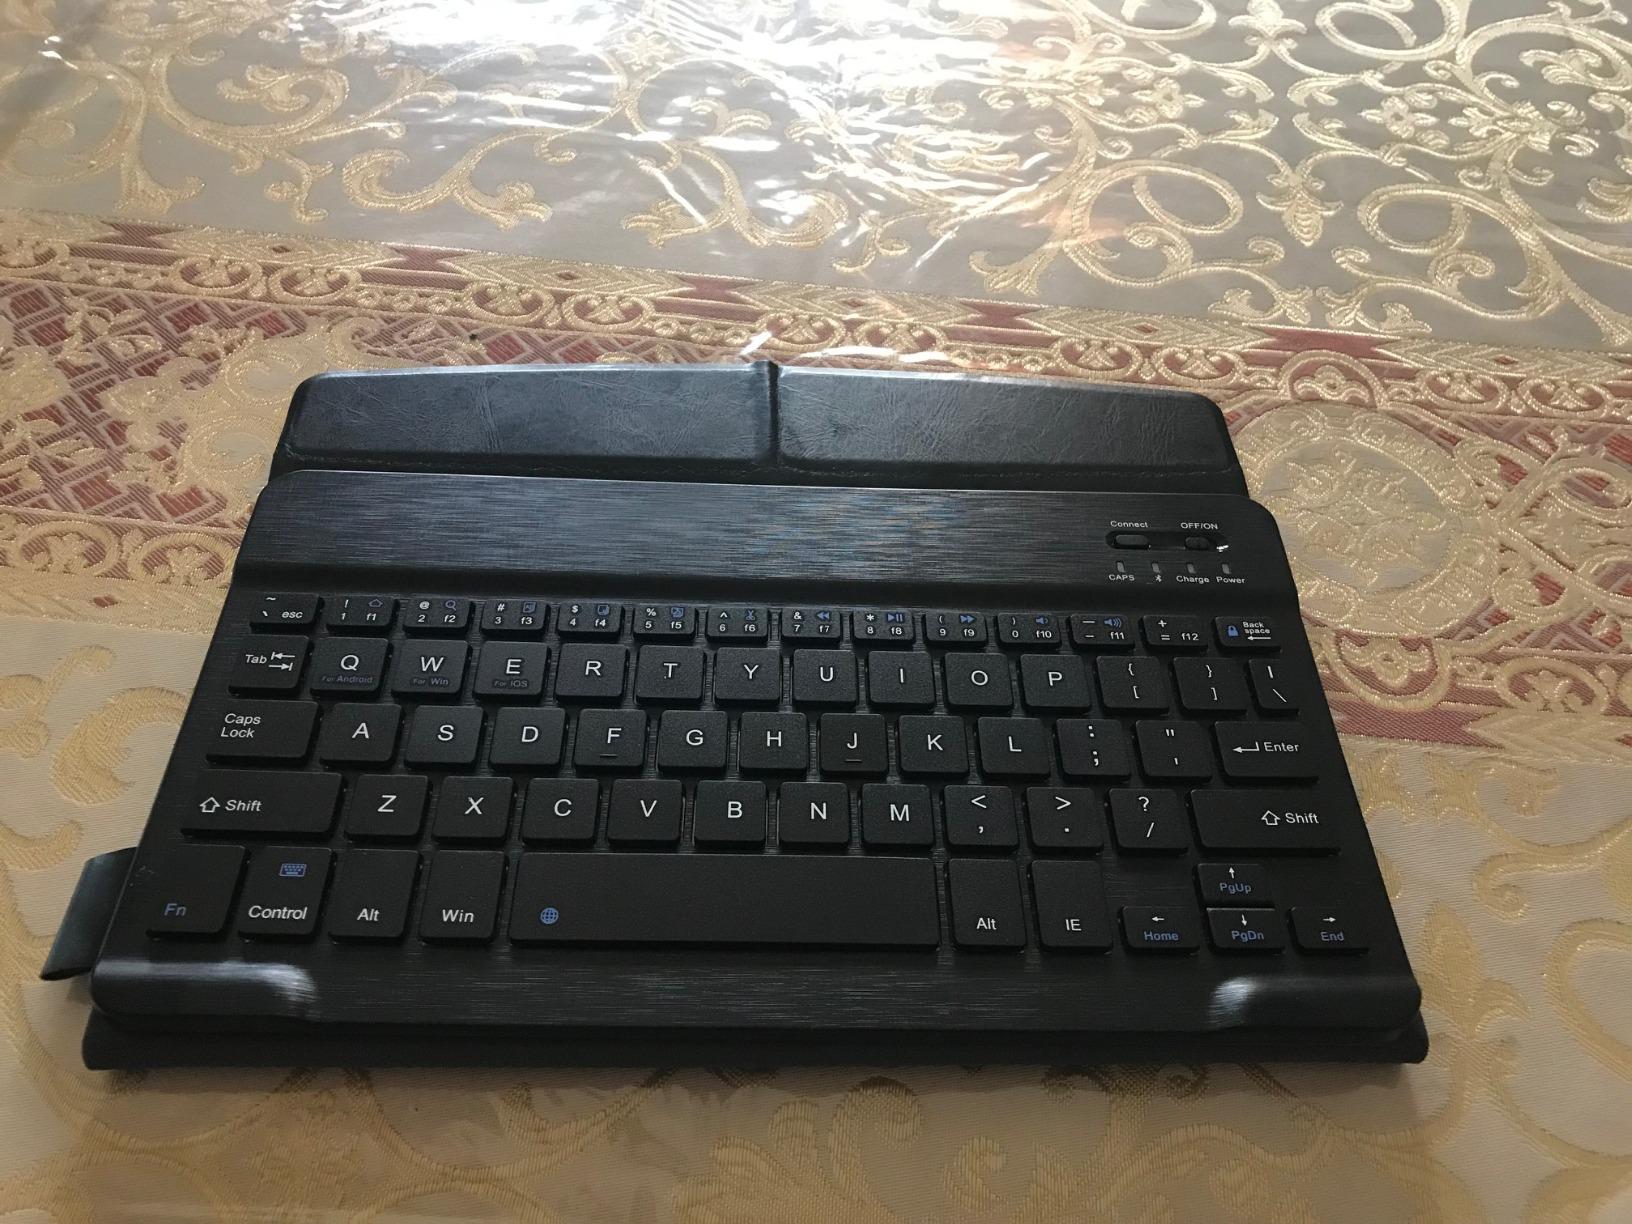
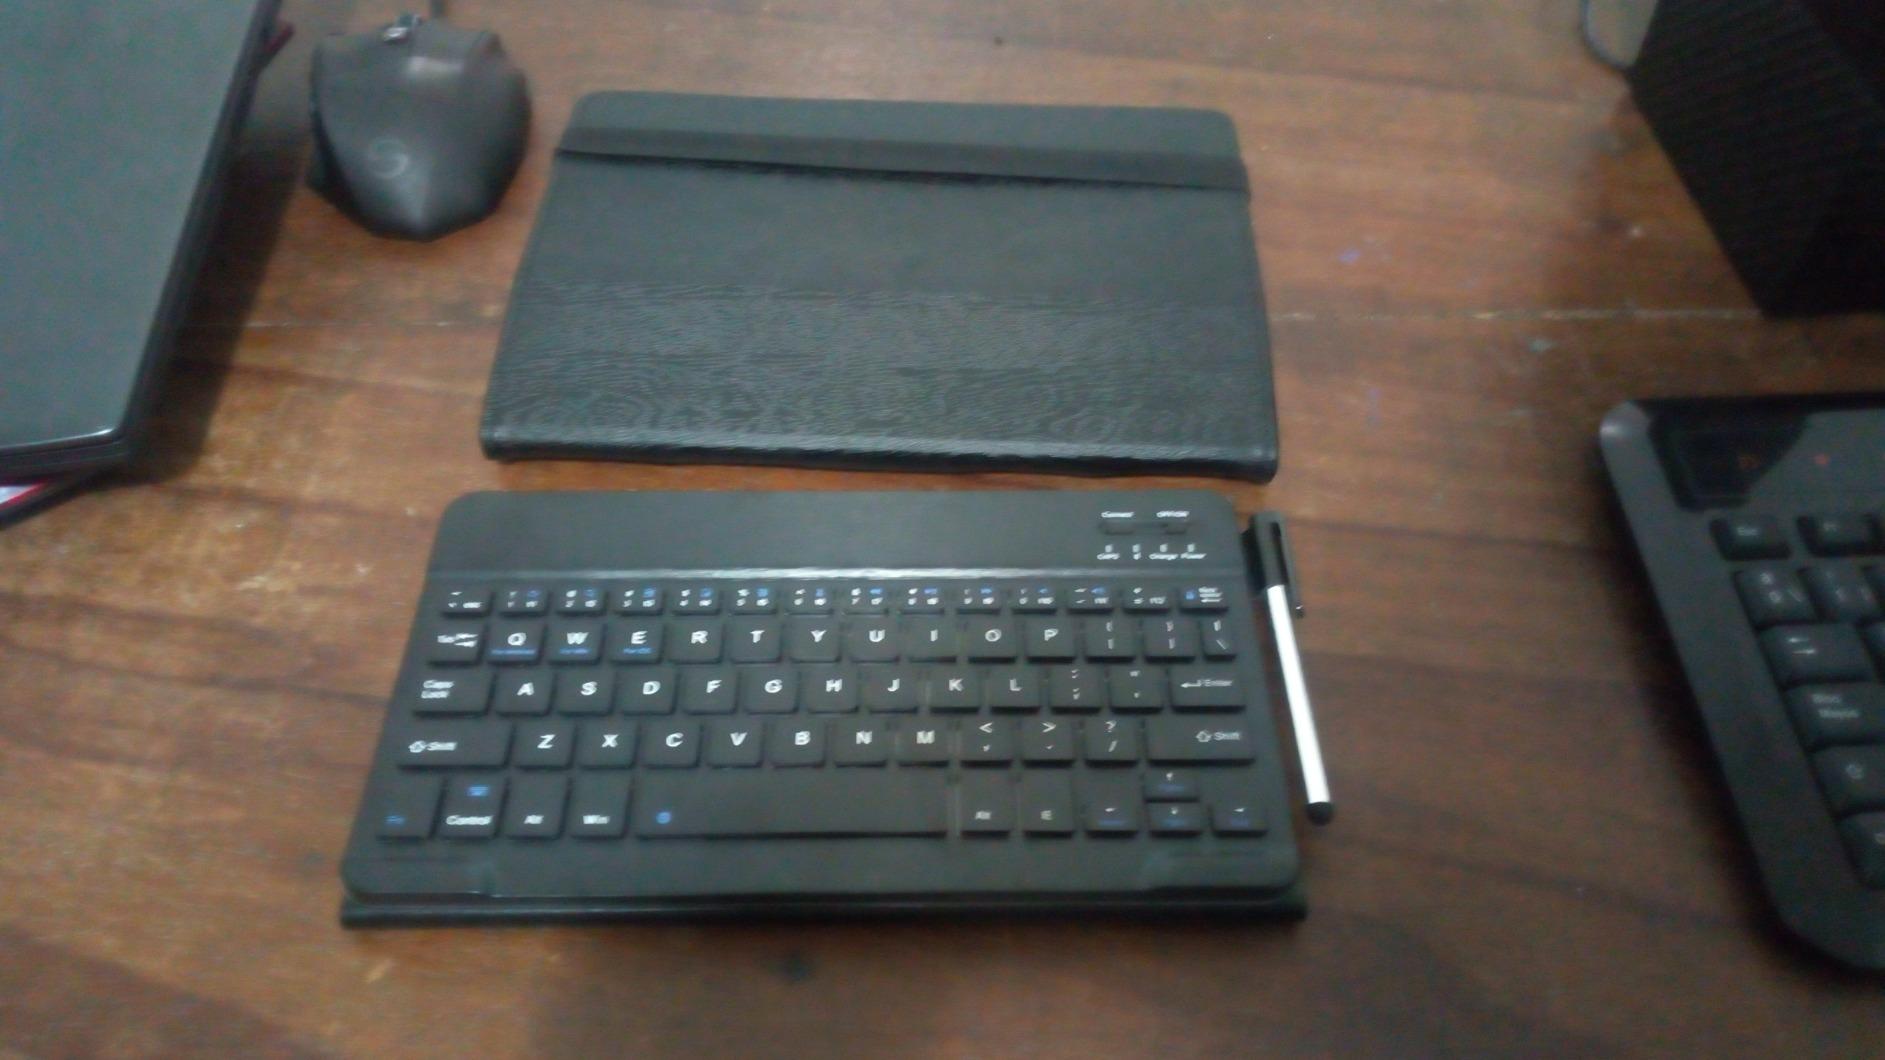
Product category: keyboard
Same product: yes